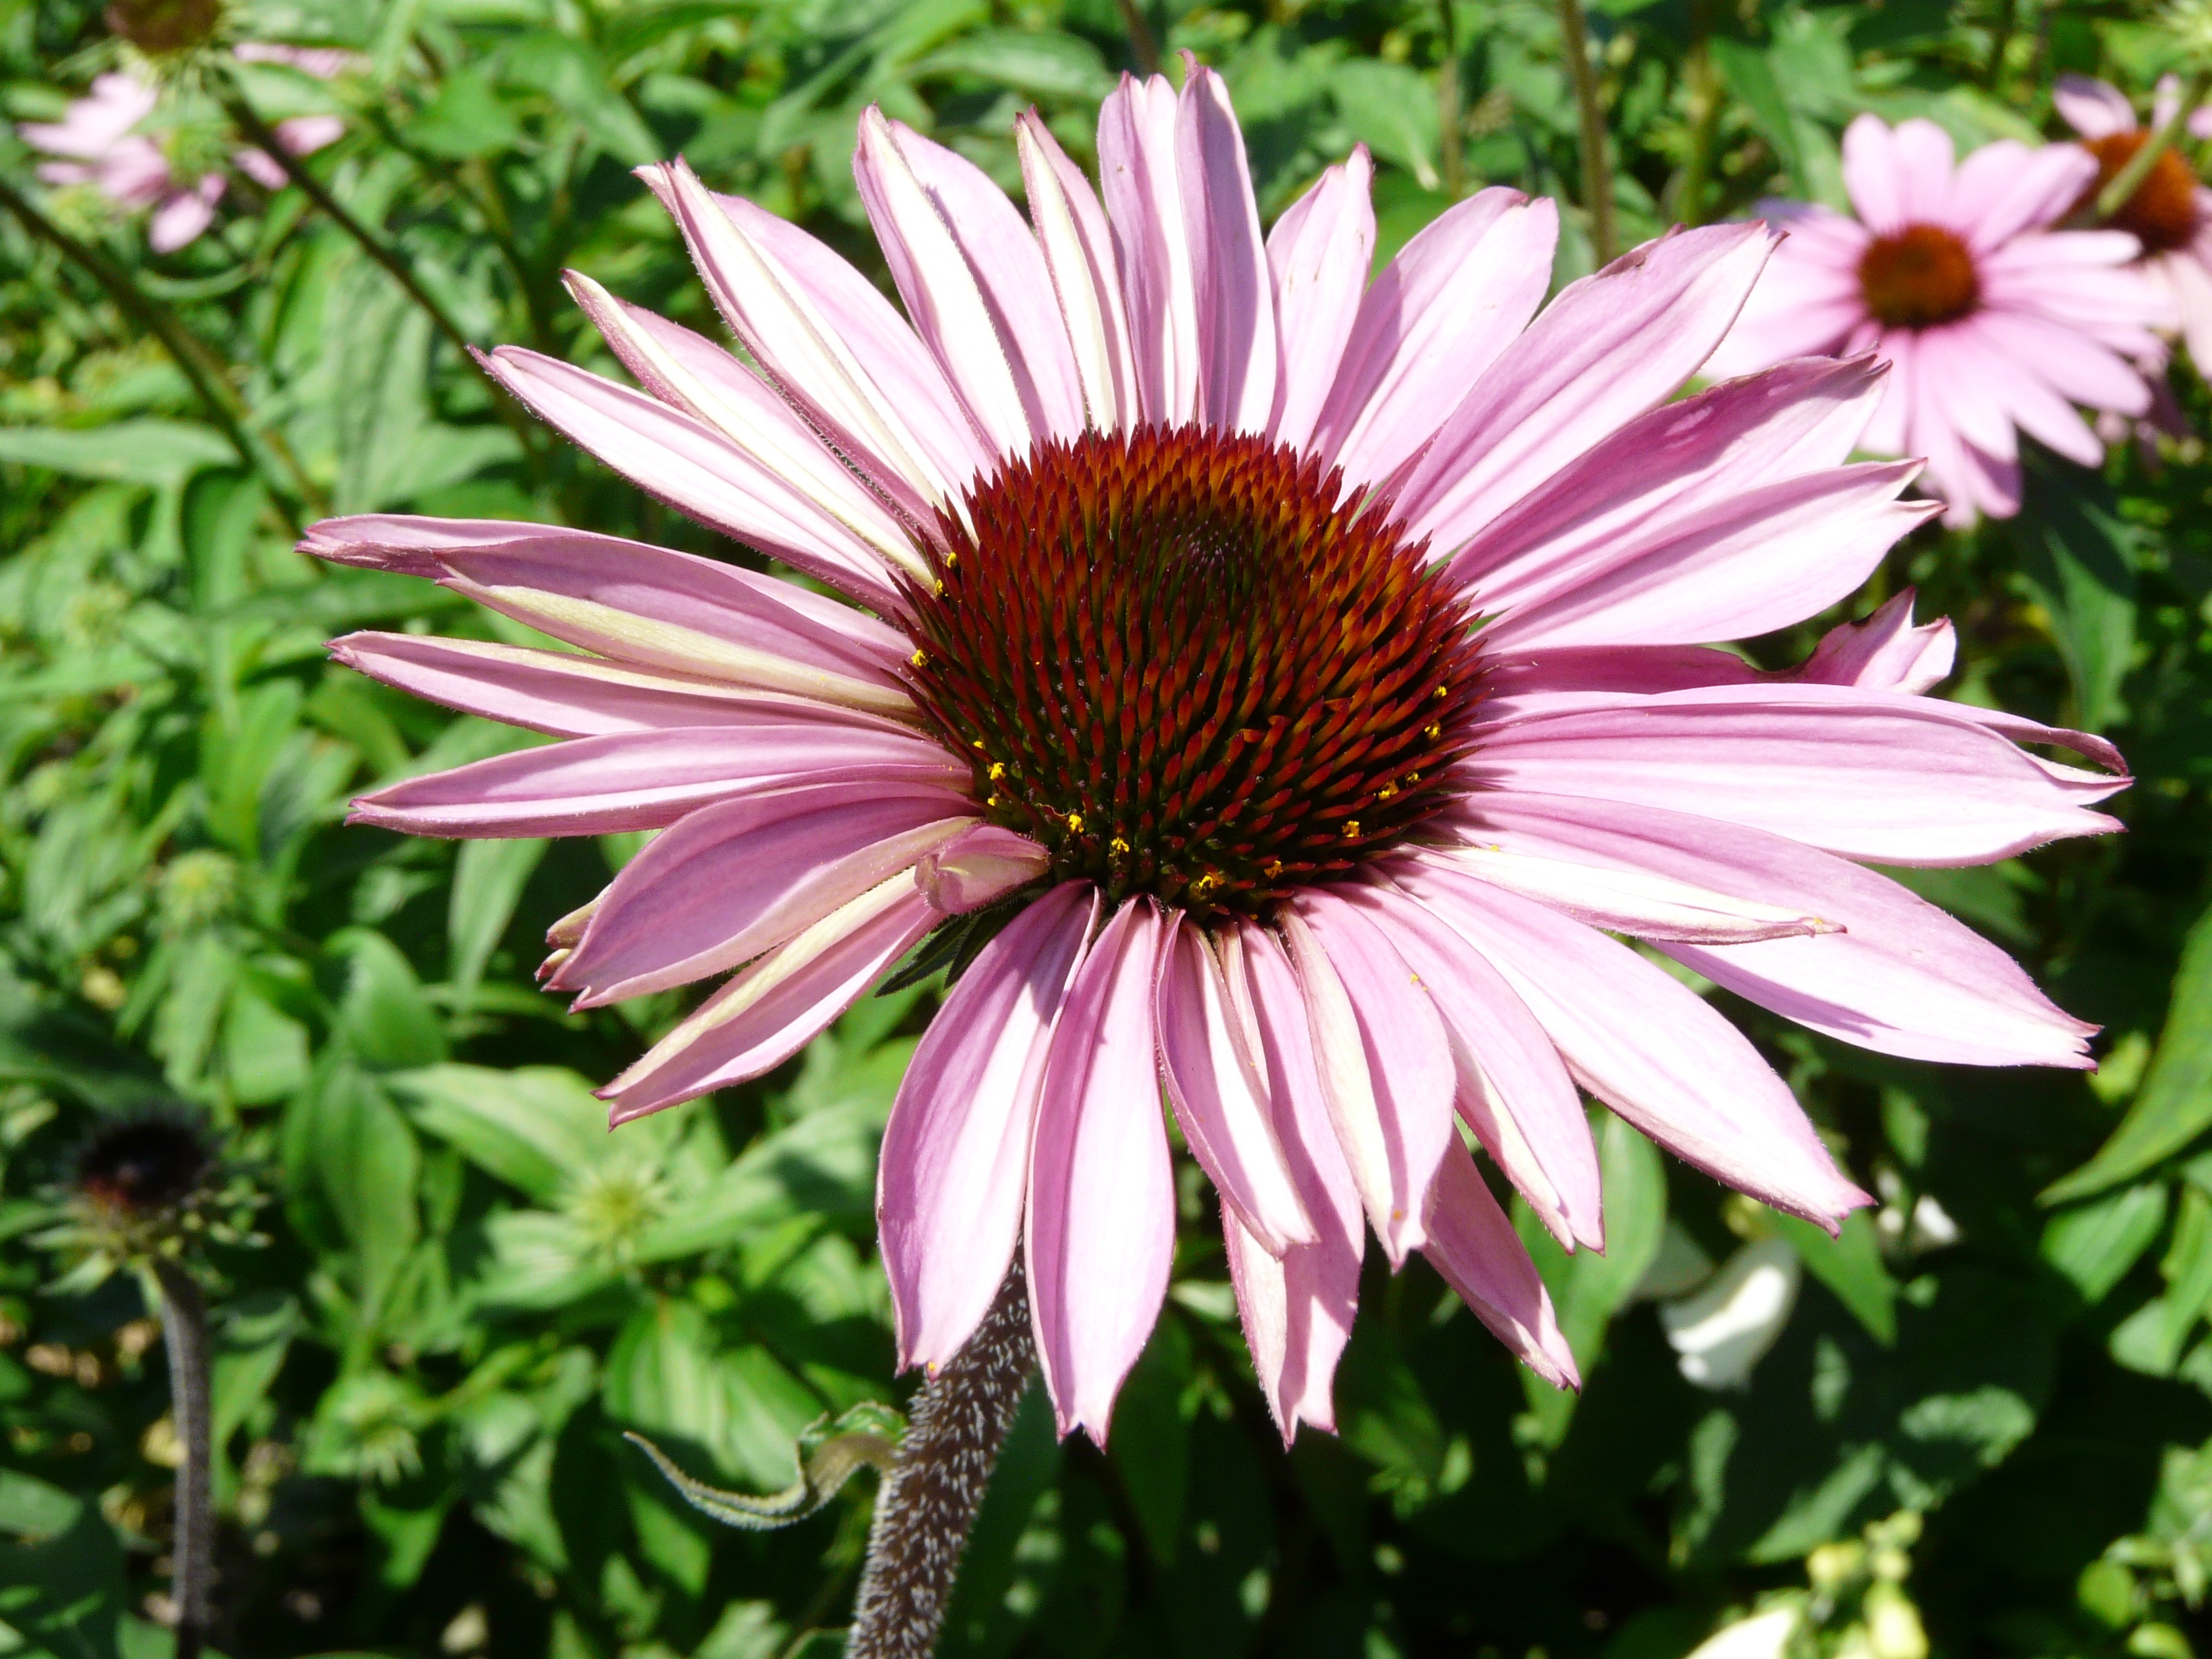
nature, blossom, plant, flower, petal, bloom, daisy, spring, botany, garden, pink, close, flora, wildflower, aster, coneflower, gerbera, macro photography, flowering plant, daisy family, summer flower, annual plant, land plant, marguerite daisy